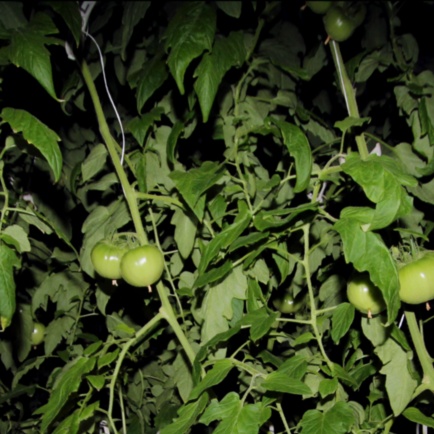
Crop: tomato